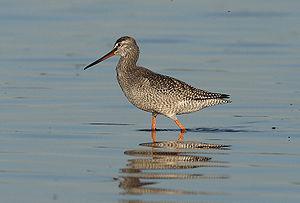
Le Chevalier arlequin est une espèce d'oiseaux limicoles de la famille des Scolopacidae.
Cette liste de la faune française regroupe les espèces de Charadriiformes peuplant la France métropolitaine.